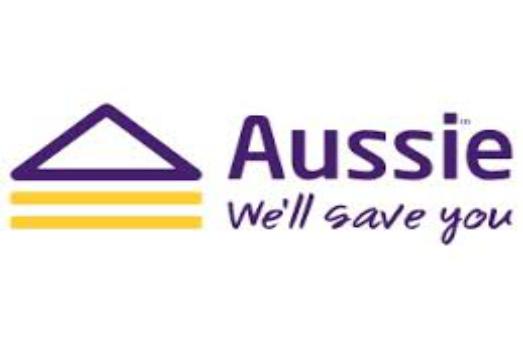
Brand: Aussie
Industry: Others